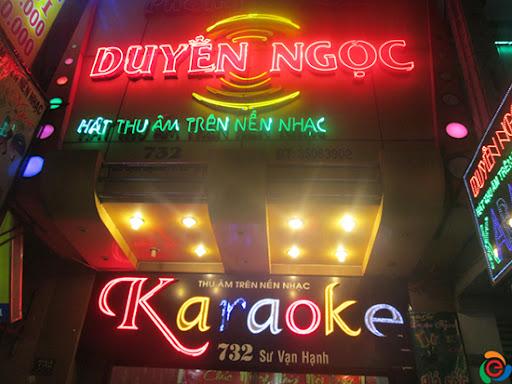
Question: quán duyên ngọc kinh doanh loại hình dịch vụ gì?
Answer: karaoke